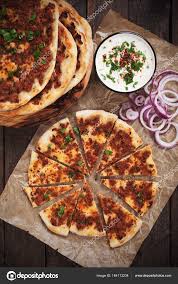
Yemek: lahmacun